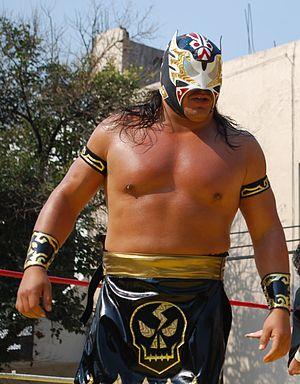
José Gutiérrez Hernández est un catcheur mexicain qui est actuellement sous contrat à le Consejo Mundial de Lucha Libre. Il est connu pour son parcours au sein de cette fédération où il combat sous le nom d'Último Guerrero. Il a été une fois champion du monde et six fois champion par équipe de la CMLL.